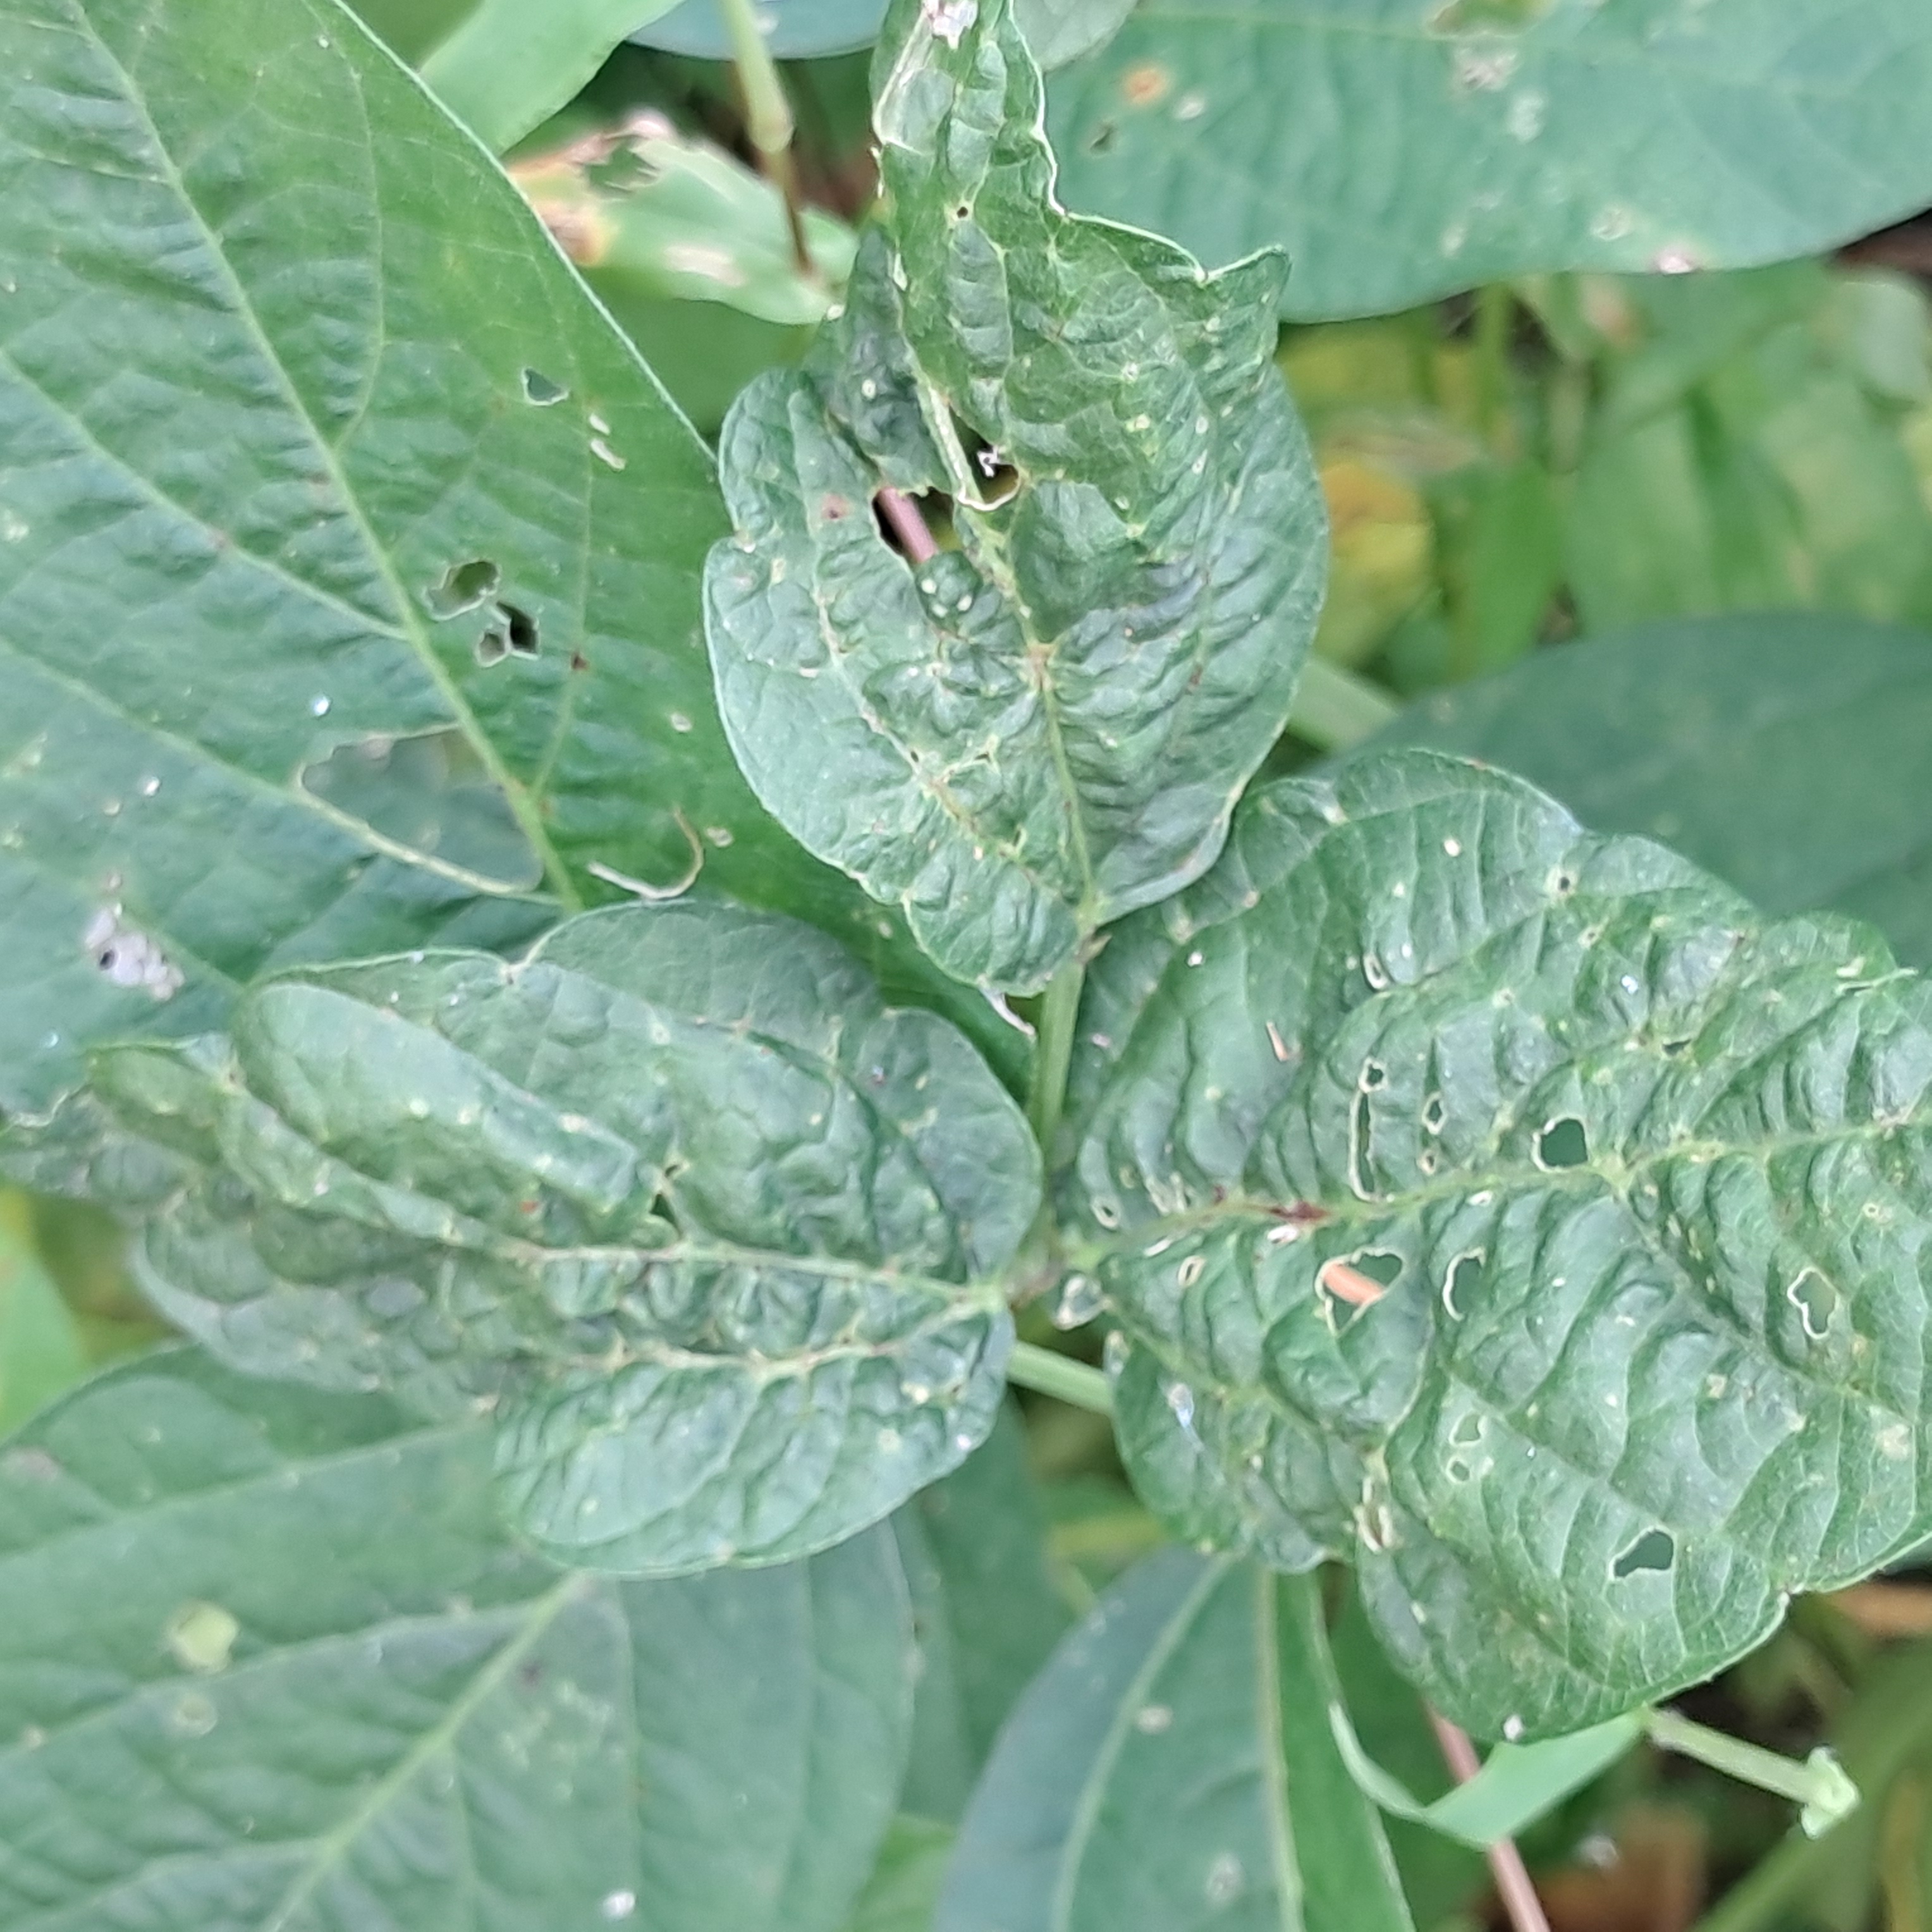
Label: Mosaic